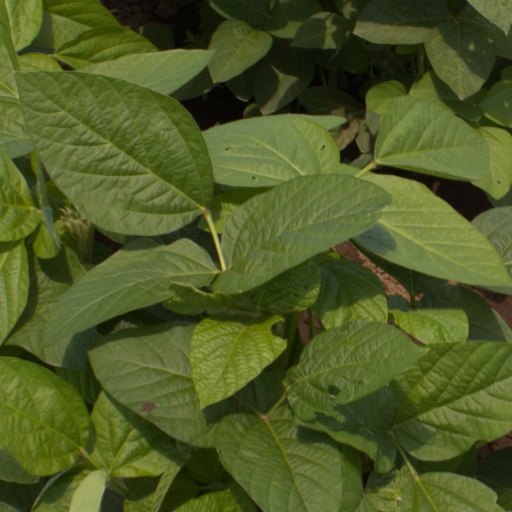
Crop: soybean